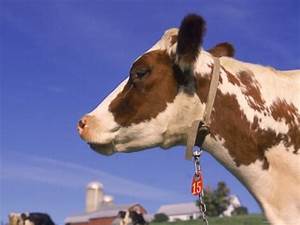
Label: mucca